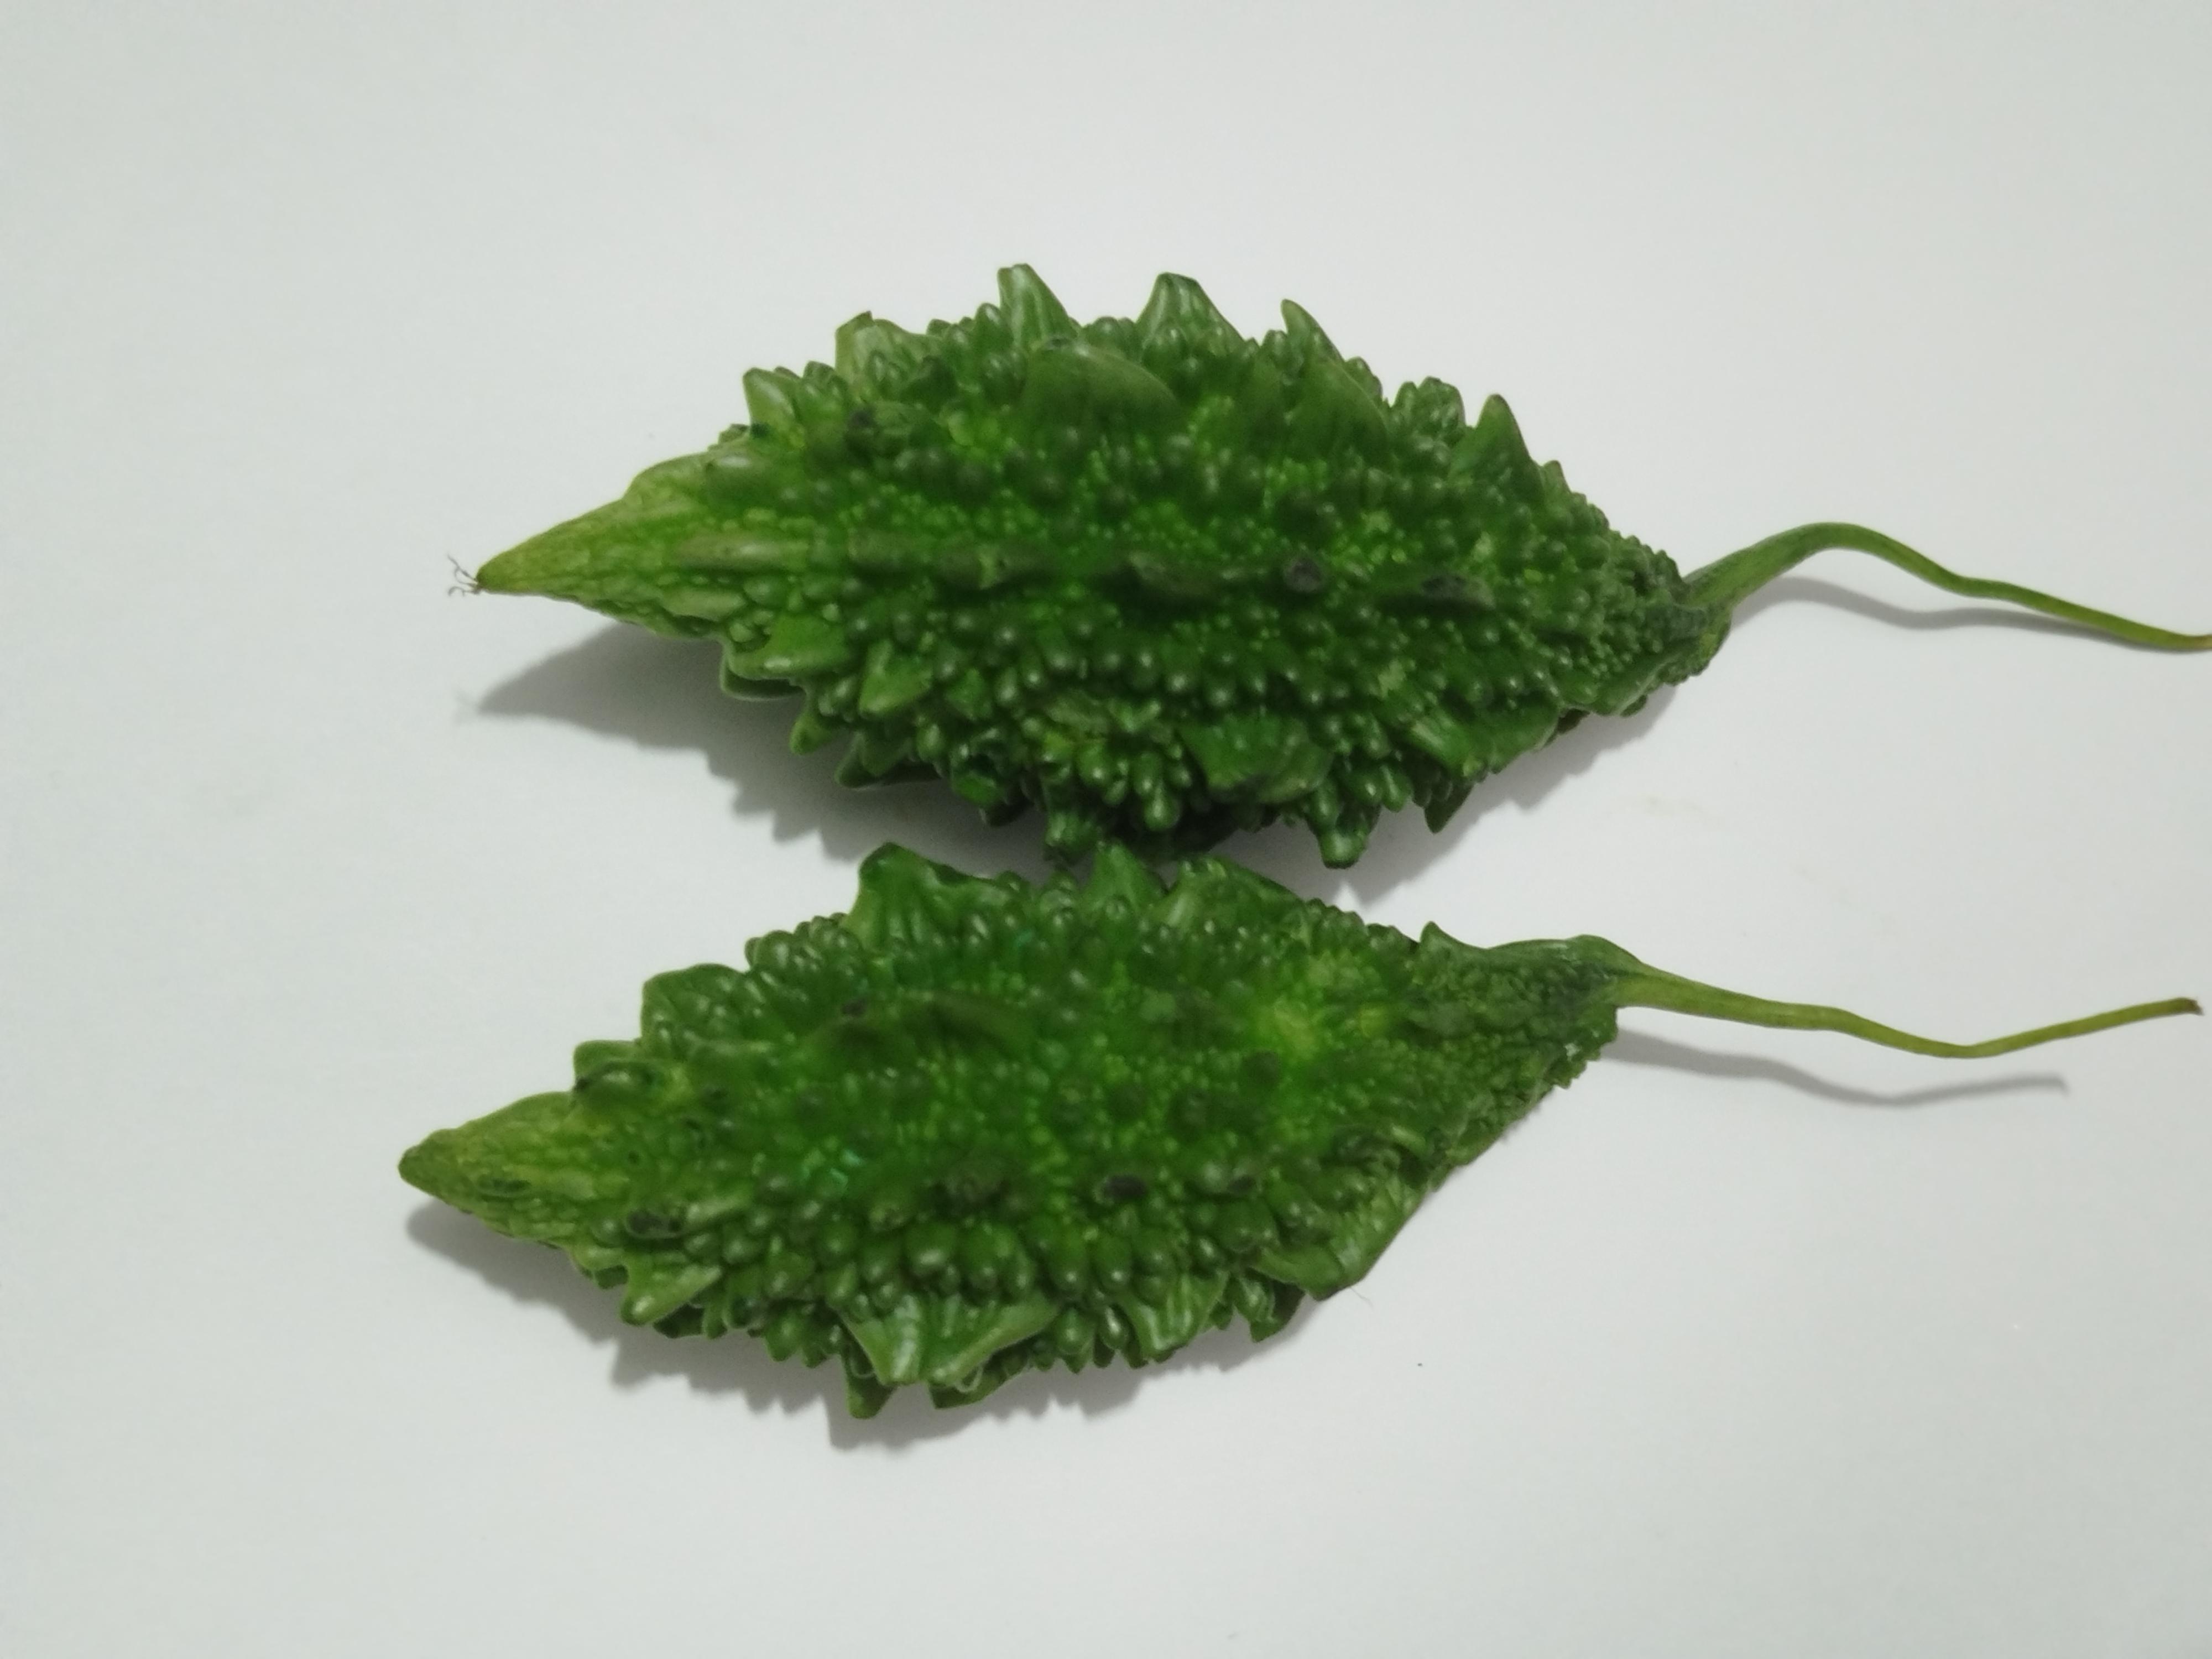
Label: Bitter melon